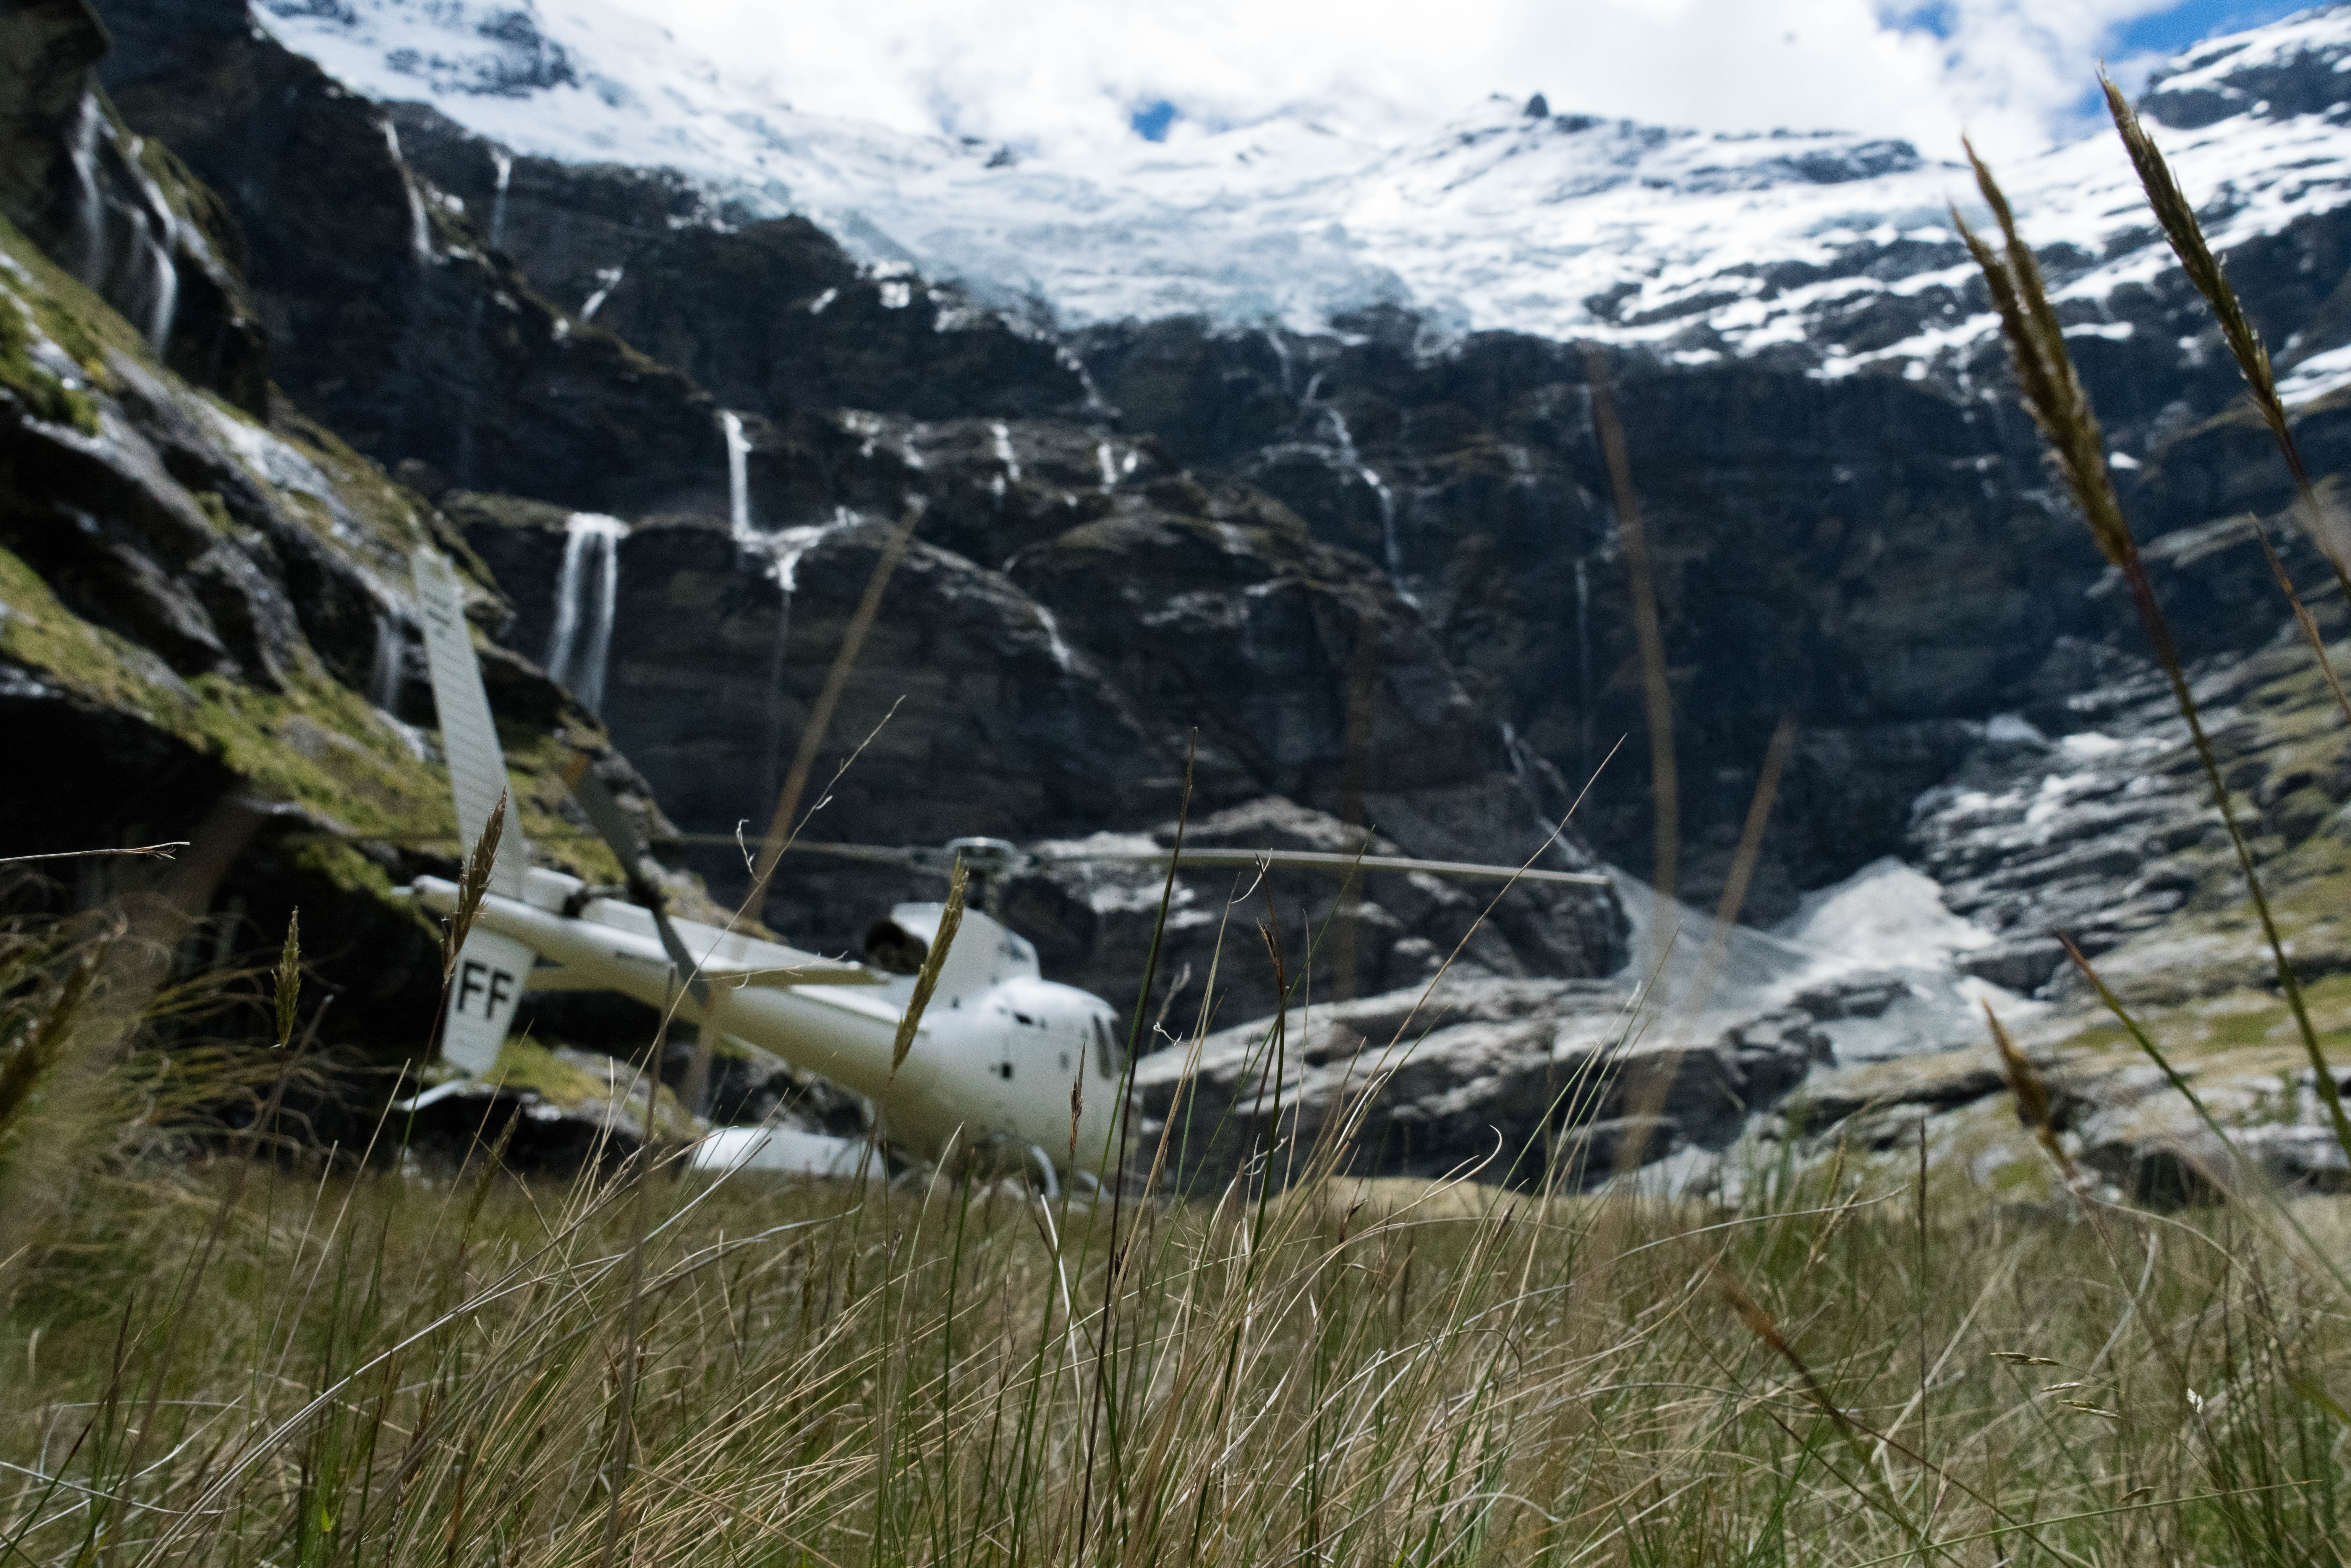
mountain, mountain range, geological phenomenon